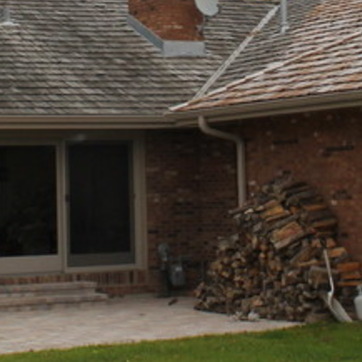
Material: brick